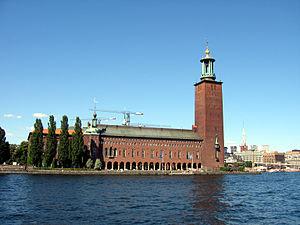
L'histoire architecturale de Stockholm remonte au tout début du XIIIᵉ siècle. D'après certaines sources, il est possible qu'une tour défensive ait été édifiée sur l'île de Stadsholmen aux environs de l'an 1200, voire à la fin du XIIᵉ siècle.